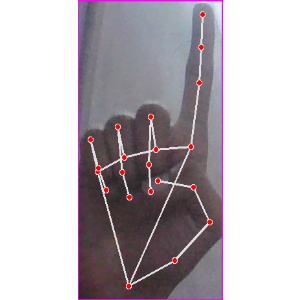
अक्षर: क